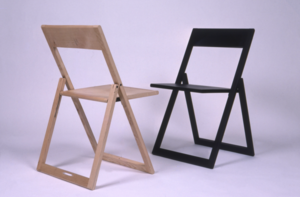
Marc Berthier-Chaises Aviva
Marc Berthier, né le 4 août 1935 à Compiègne, est un designer et architecte français.